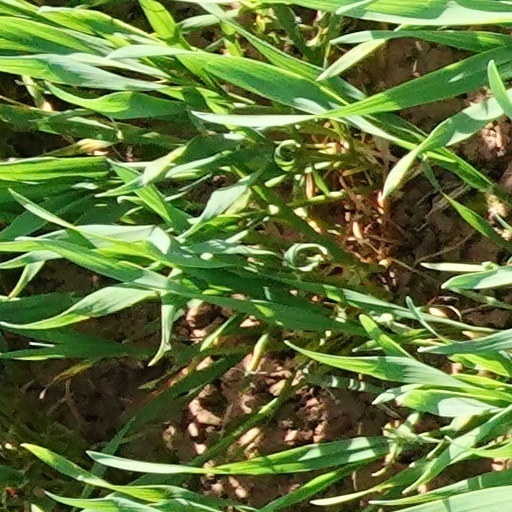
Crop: wheat